Mate-Demate Device

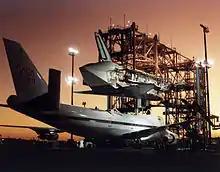
"Atlantis" being mated by the MDD at the Armstrong Flight Research Center in California on 7 December 1991

The first Mate-Demate Device was built at NASA's Armstrong Flight Research Center on Edwards Air Force Base, California, and completed in late 1976. It was first used with the prototype during the five Approach and Landing Tests in 1977.